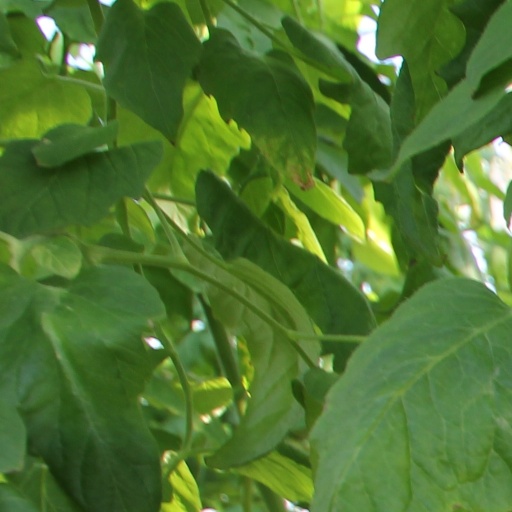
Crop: tomato